Marc Cohn

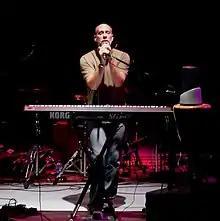
Marc Cohn performing in Saratoga, California in July 2005

In 2010, Cohn returned with "", a collection of cover songs that were originally released during the titular year. The album peaked at number 28 on the "Billboard" 200 album chart. In addition to crossing genres from rock to soul to folk and pop, it featured vocal performances from India.Arie, Jim Lauderdale, Aimee Mann, and Kristina Train. As of September 2018, "Listening Booth: 1970"--which peaked at number 28--was Cohn's highest-charting album.